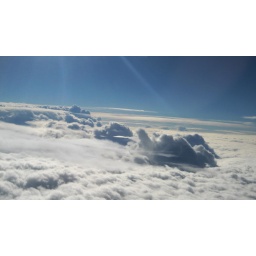
looking out my window and wishing I could lie down in a field of soft, fluffy clouds